M. R. Ghanoonparvar

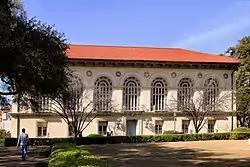
Ghanoonparvar has spent most of his career at the University of Texas at Austin (here, Battle Hall circa 2014)

Ghanoonparvar spent the majority of his academic career at the University of Texas at Austin (1985–2015). He also taught at the University of Isfahan (1974–1975), the University of Virginia (1979–1985), and the University of Arizona. He served on the boards member professional organizations, including president of the American Association of Teachers of Persian and the Texas Association of Middle East Scholars. He also organized and served as program chair of the Fourth Biennial Conference of the Association for Iranian Studies.